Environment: real
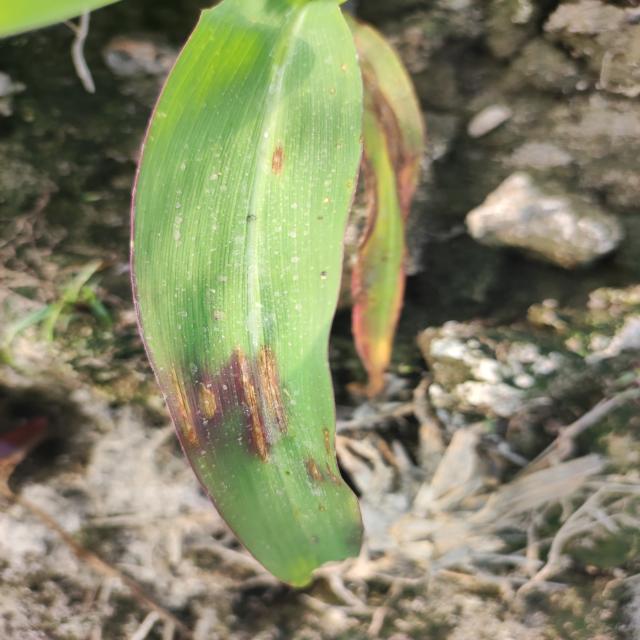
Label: phosphorus_deficiency